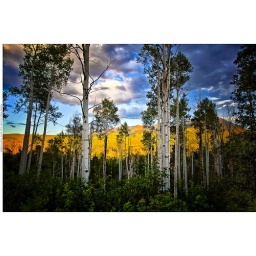
About six thirty in the evening in June 2010. Looking through the trees at front lit mountain